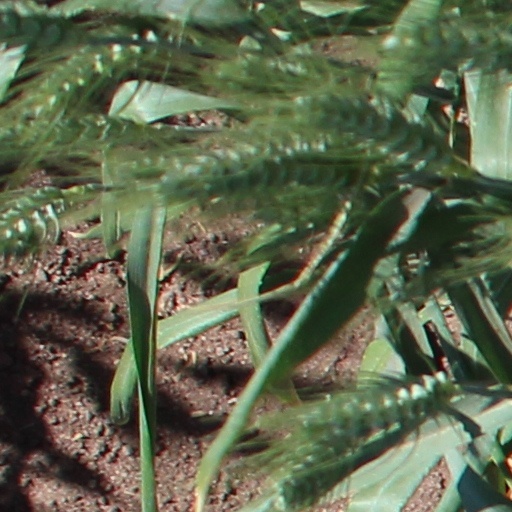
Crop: wheat